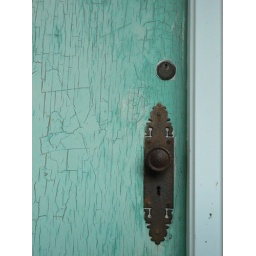
Beautiful old house in Victoria with a forgotten door to a storage area under a deck.